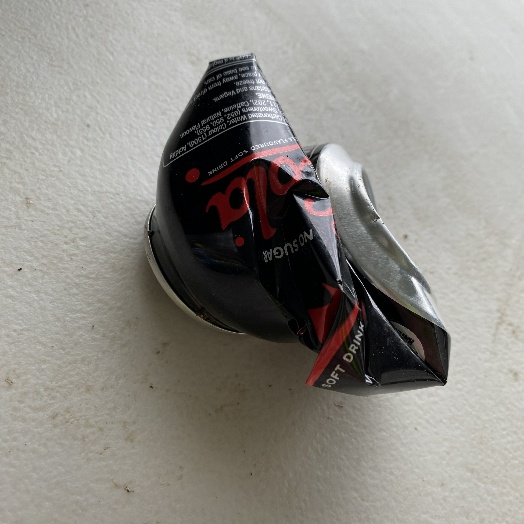
Label: Metal